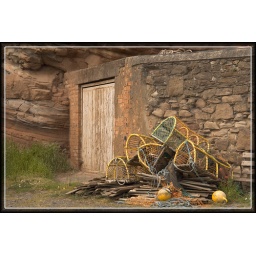
Shades of red: eroded devonian sandstone in the left, stone wall and a pile of lobster pots and ropes in the foreground